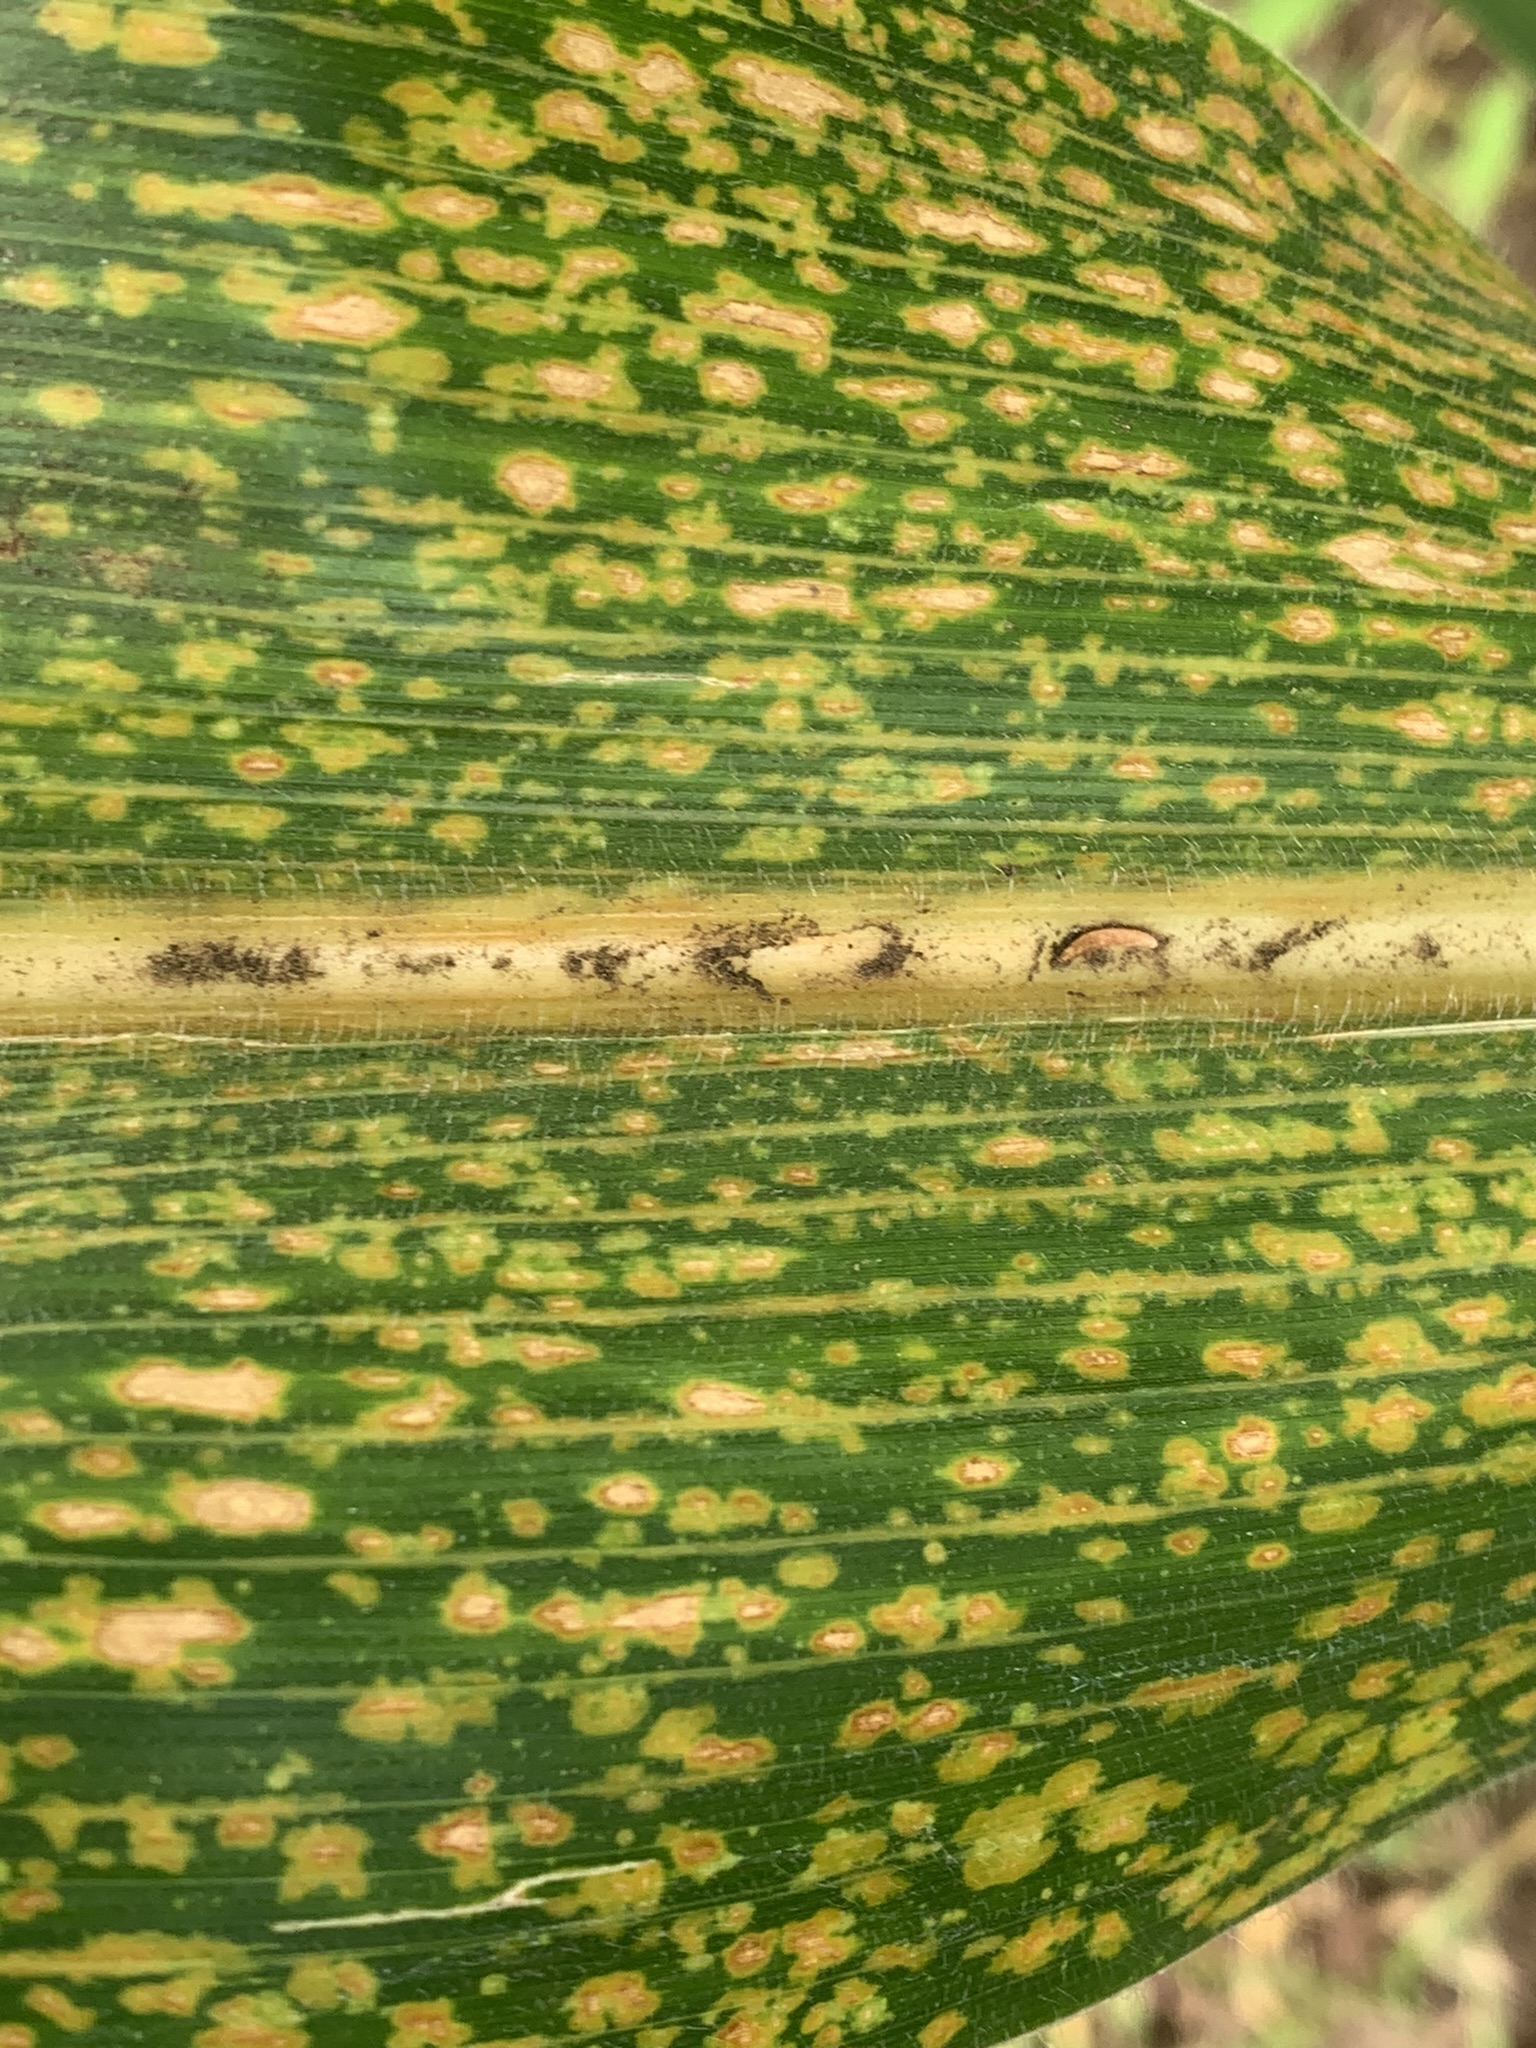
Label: MLN